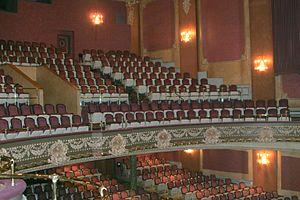
Le Théâtre Impérial, officiellement le lieu historique national du Canada du Théâtre Impérial / Bi-Capitol, est un lieu historique national situé à Saint-Jean, au Nouveau-Brunswick. Il est situé au 24, place King sud.